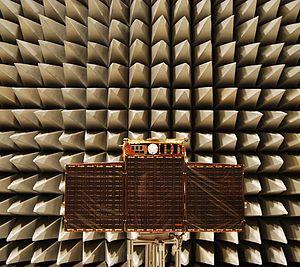
Kayser-Threde GmbH est une société de services en ingénierie spécialisée dans le développement et la mise en œuvre de solutions pour la recherche et l'industríe aérospatiale. Elle propose des systèmes pour les missions spatiales, des systèmes optiques, des solutions télématiques pour les transports, des systèmes d'acquisition de données pour les crashtests, ainsi que des techniques de contrôle d'alimentation pour les caténaires. Ces deux derniers proviennent d'un transfert de technologies spatiales.
TET-1, est un programme de satellite de test technologique développé par l'agence spatiale allemande DLR. Le premier exemplaire de ces microsatellites, d'une masse de 120 kg, est lancé le 20 juillet 2012 par un lanceur russe Soyouz depuis le cosmodrome de Baïkonour et placé sur une orbite polaire de 506 km et de 95,0° d'inclinaison.
Le Centre allemand pour l'aéronautique et l'astronautique, en allemand Deutsches Zentrum für Luft- und Raumfahrt, plus connu sous son abréviation DLR, est le centre de recherche de l'Allemagne pour l'aéronautique et l'astronautique. Il est l'équivalent allemand du CNES et de l'ONERA ou de la NASA mais s'occupe aussi de transport et d'énergie.